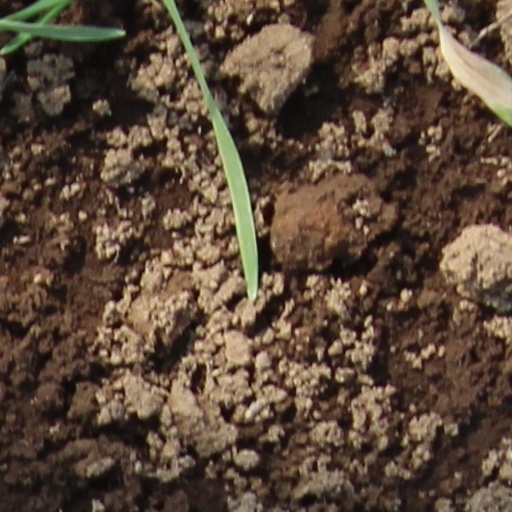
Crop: wheat